University of Kansas Medical Center

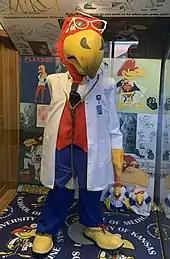
JayDoc, KU Medical Center's mascot

KU Med teaches its courses in both academic buildings, as well as the hospital. KU Med consists of three schools: the School of Medicine, the School of Nursing, and the School of Health Professions. With three campuses spread out in Kansas, the Medical Center employs 5,460 people, with 1,691 of those being teaching faculty. As of fall 2023, the KU Medical Center has 3,886 students enrolled.